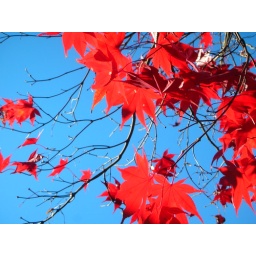
No Photoshopping involved. I just looked up and saw back-lit leaves against a very clear blue sky.Best viewed large.